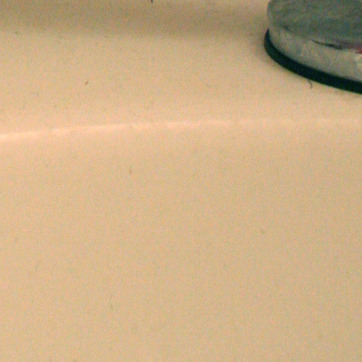
Material: ceramic